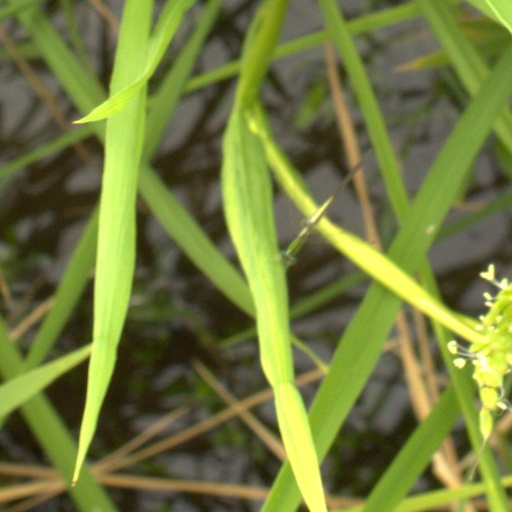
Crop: rice